Maxim Letunov

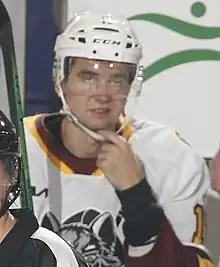
Letunov with the Chicago Wolves in 2021

Maxim "Max" Vladimirovich Letunov (born 20 February 1996) is a Russian professional ice hockey centre who plays for Torpedo Nizhny Novgorod of the Kontinental Hockey League (KHL).